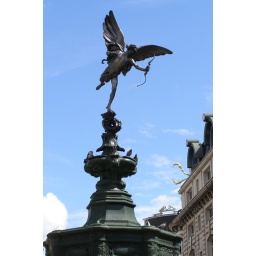
Eros in Piccadilly Circus... with golden girls diving off the roof of the building in the background